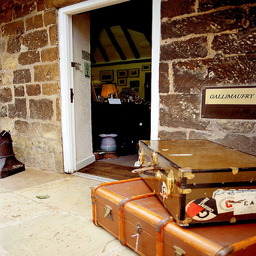
A couple of pieces of luggage sitting outside of a doorway.
some luggage resting on the ground next to an open door
The large travel cases are sitting by thedoor.
Two trunks stacked next to an open door on a sidewalk.
A couple of suitcases are stacked on top of one another outside of a building.